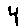
Label: 4